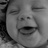
Emotion: happy